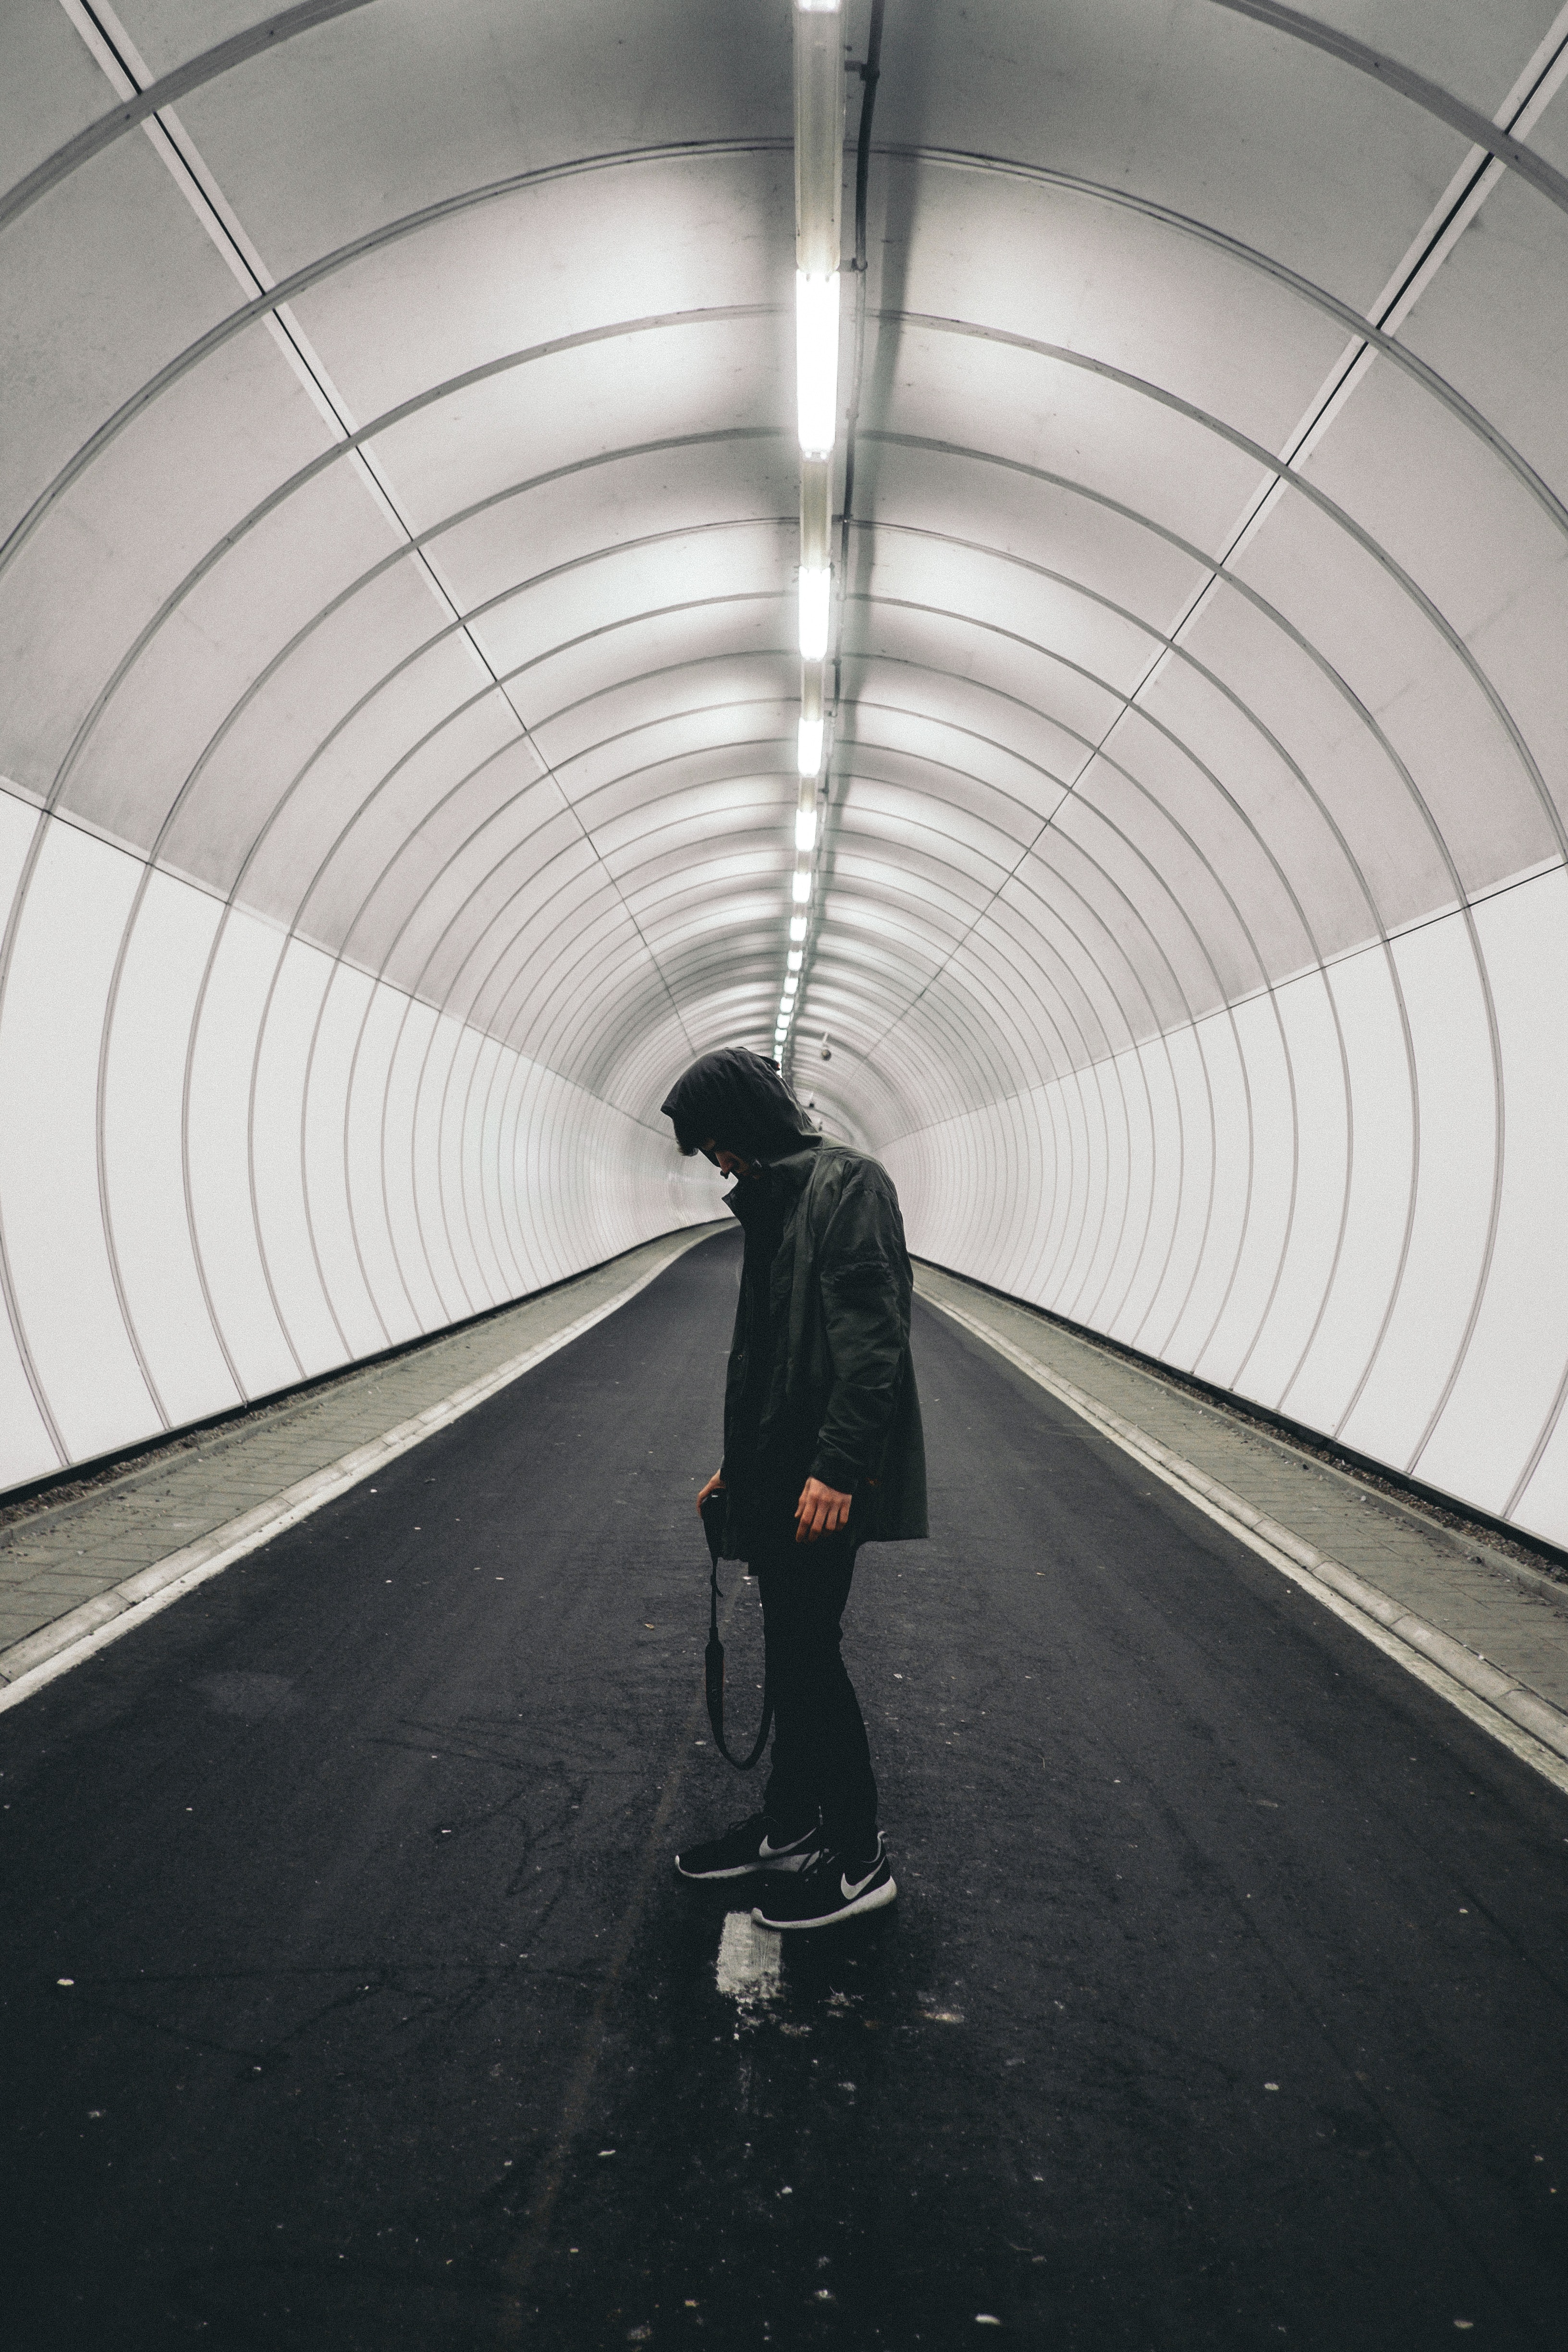
tunnel, subway, line, standing, transport, infrastructure, road, pedestrian, architecture, fixed link, shadow, photography, thoroughfare, symmetry, concrete, nonbuilding structure